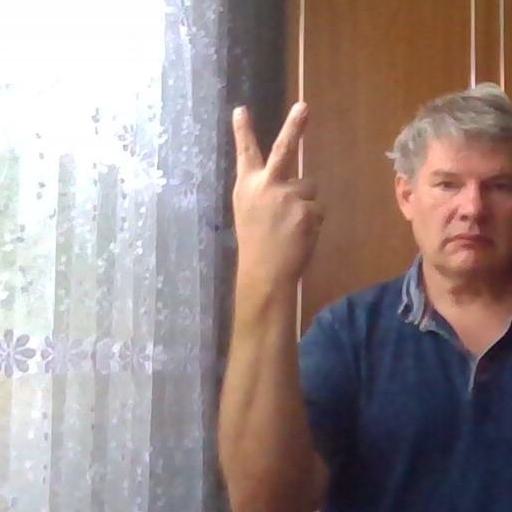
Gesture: peace_inverted